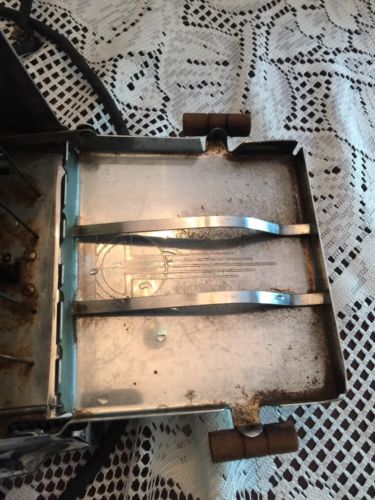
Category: toaster